Like Me (musical)

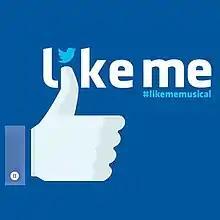
2014 Showcase Window Card

Like Me is a musical with music and lyrics by Garry Lake and book by Jon Smith. It tells the story of a group of four young adults navigating the social media minefield, looking for each other, for love, for validation and ultimately, for themselves – in amongst a cyber world populated by thousands of 'followers' and 'friends'. Haunted by a lack of self-confidence and self-respect, Emma, Ashley, Luke and Charlie face physical, emotional and psychological challenges, leading them to question their very identity.